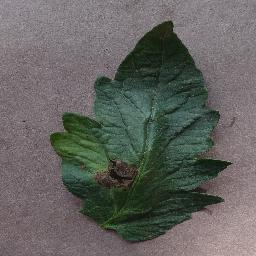
Label: Tomato___Early_blight